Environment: lab
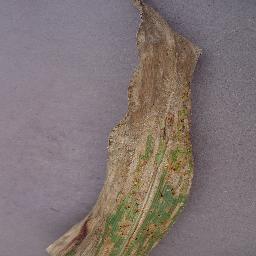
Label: northern_corn_leaf_blight